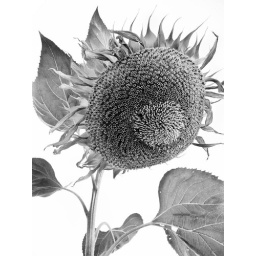
sunflower in black & white